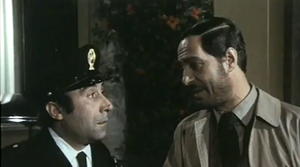
Scandale à Rome est un film italien réalisé par Carlo Lizzani et sorti en 1971.